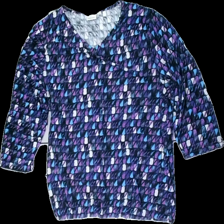
View: front
Type: Top
Category: Ladies
Brand: Signature
Colors: Blue, Purple, White, Multicolor
Material: 72% viscose 28% cotton
Pattern: Geometric print
Cut: Regular
Size: XL
Season: All
Price range: <50
Recommended usage: Reuse
Description: tröja med tre kvarts ärmar och ett mönster uppbyggd av rektanglar i olika färger